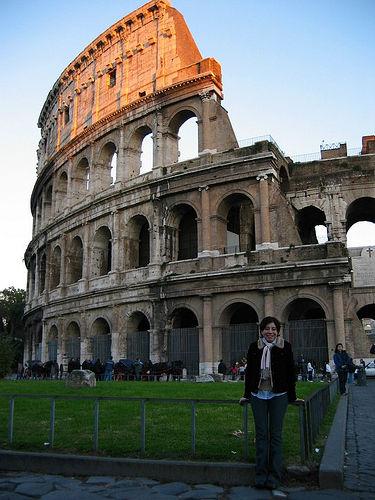
Weather: sun or clear